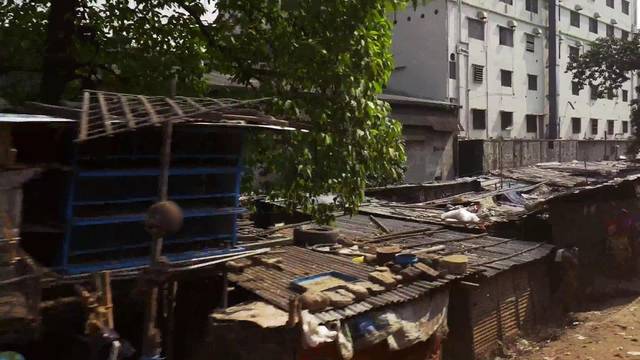
Region: Bangladesh
Coordinates: 23.804, 90.402